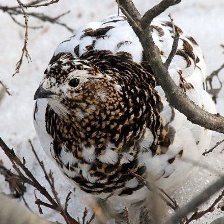
Species: WILLOW PTARMIGAN
Scientific name: LAGOPUS LAGOPUS